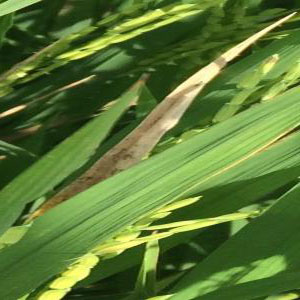
Disease: Bacterialblight